Yale College

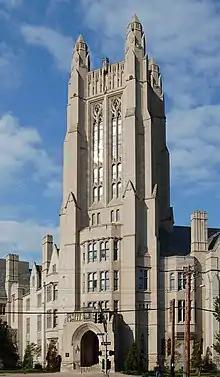
Sheffield–Sterling–Strathcona Hall, main administrative building of Yale College

By 1870, Yale was the largest undergraduate institution in the country. The growth of the student body prompted major growth in the college's physical campus, the greatest expansion of which occurred in 1933, when a gift of Edward S. Harkness created and endowed eight residential colleges. Modeled after the college system of Oxford and Cambridge Universities, the colleges were intended to be the social and residential centers of undergraduate life while leaving academic programs under the oversight of university's departments. Two additional colleges were built by 1940, two more (Ezra Stiles College and Morse College) opened in 1962, and two more (Pauli Murray College and Benjamin Franklin College) in 2017.